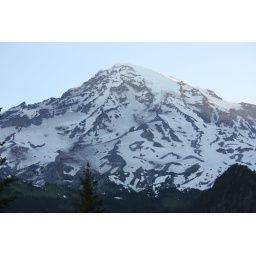
Mt. Rainier right before sunrise (5:30am). Note the blue sky that early in the morning.